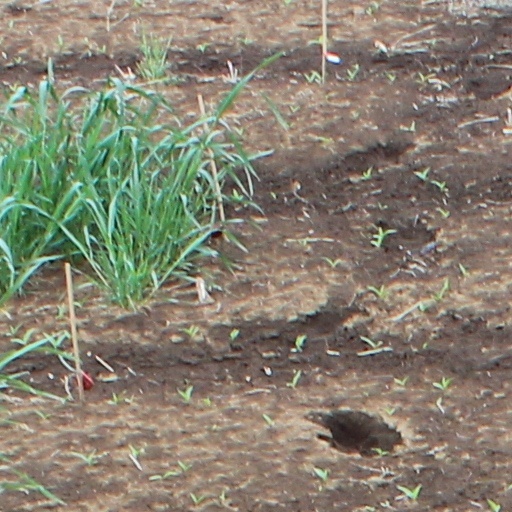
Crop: wheat